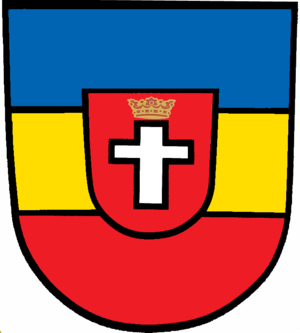
Schönberg est une ville du Mecklembourg du nord-ouest en Allemagne du nord-est.